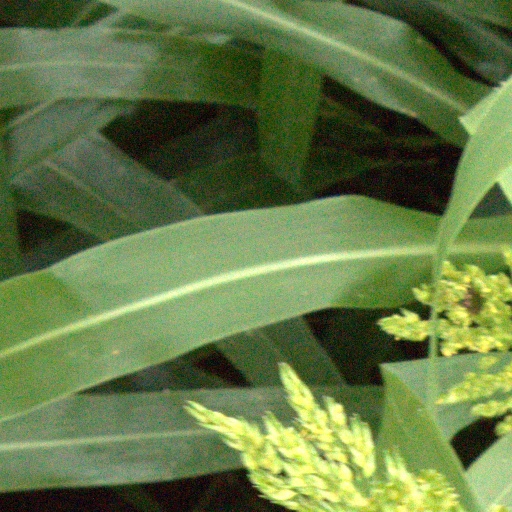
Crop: sorghum